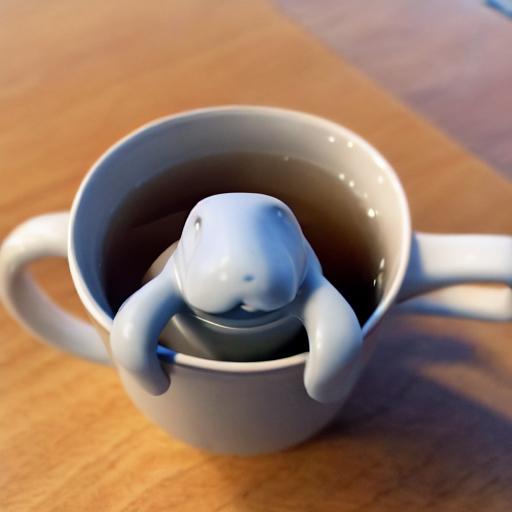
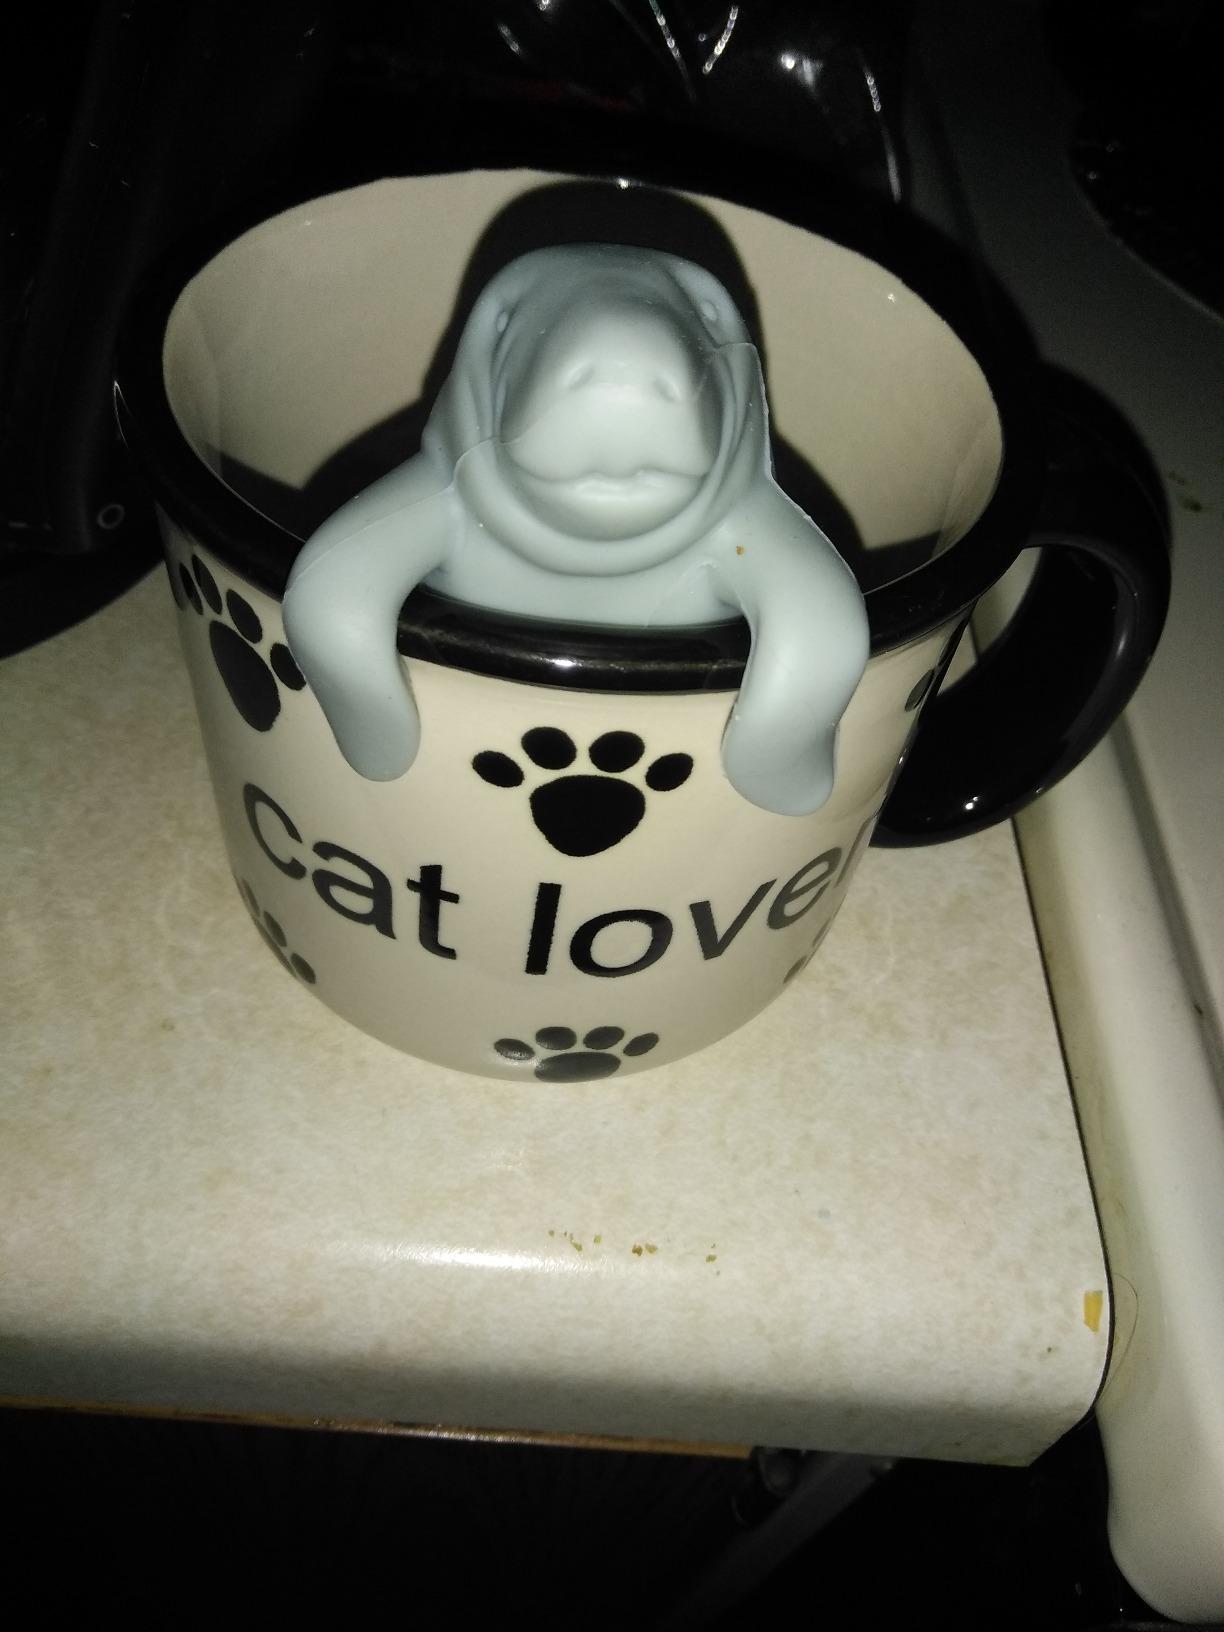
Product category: items_tea
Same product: no